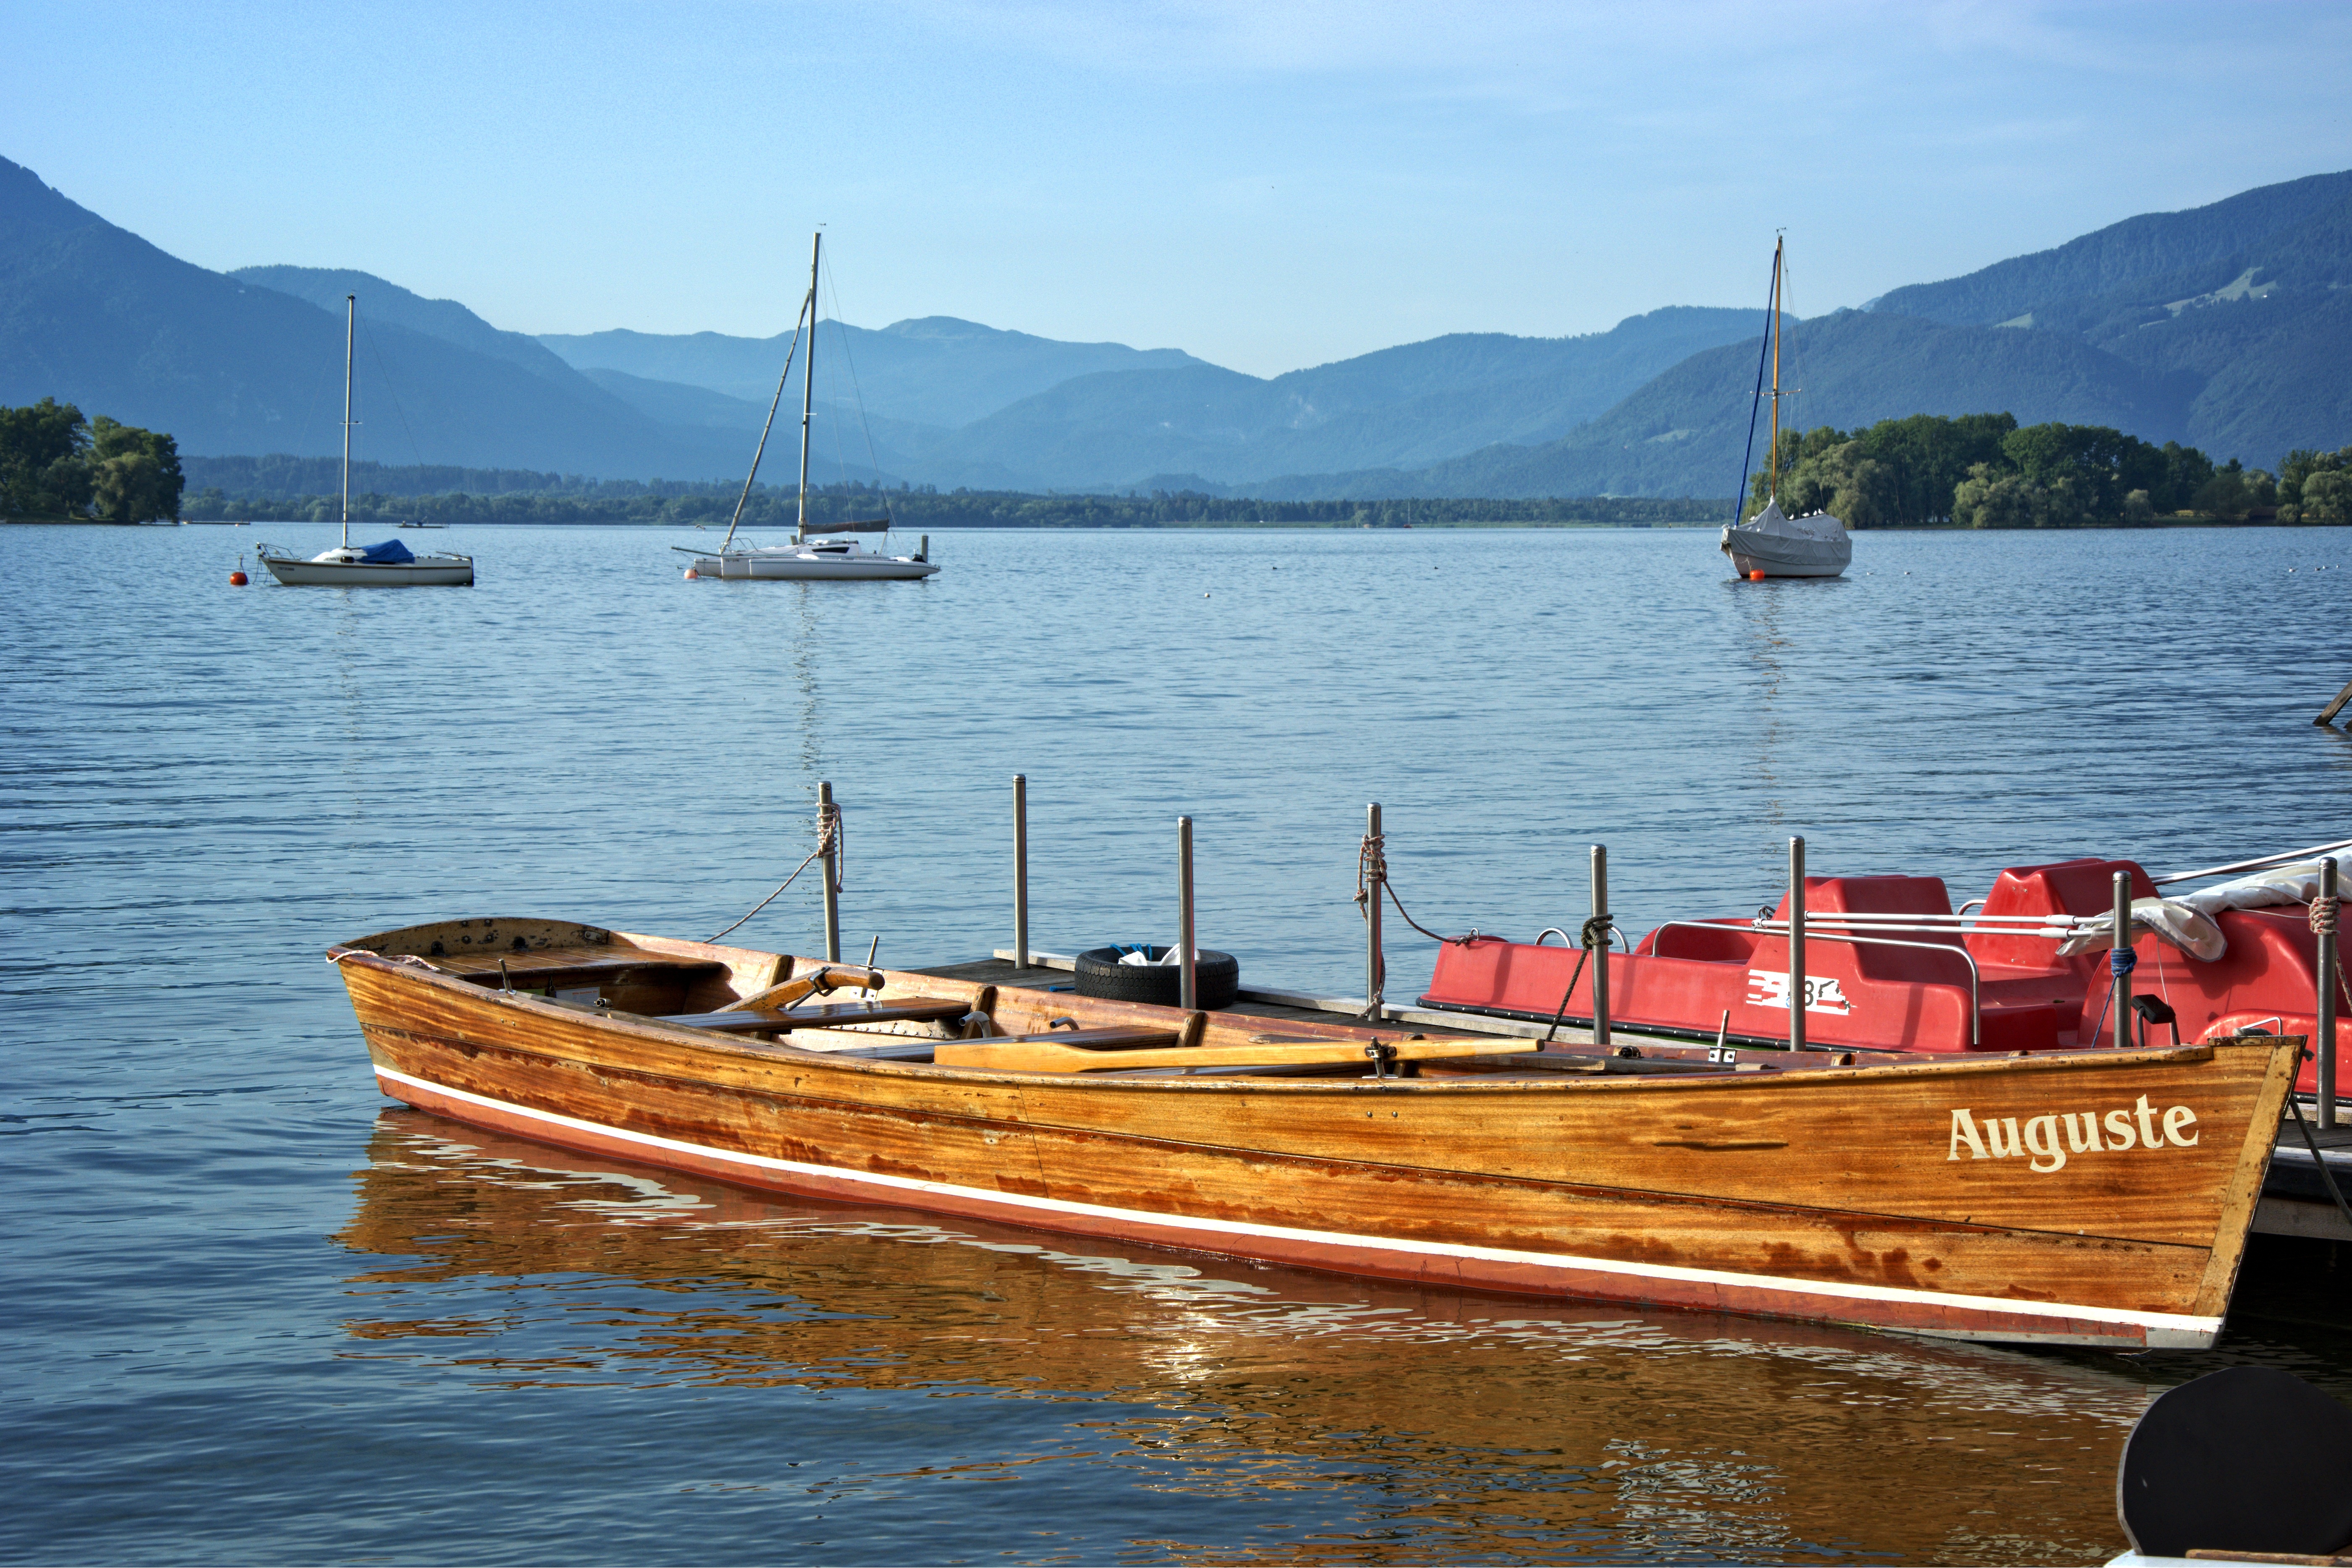
landscape, sea, nature, boat, lake, view, vehicle, holiday, bay, motorboat, rowing boat, boating, mountains, boats, bavaria, watercraft, distant, recovery, fishing vessel, distant view, upper bavaria, chiemsee, chiemgau, skiff, watercraft rowing